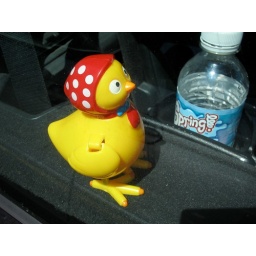
This was in a car window on the ferry and I thought it was adorable.